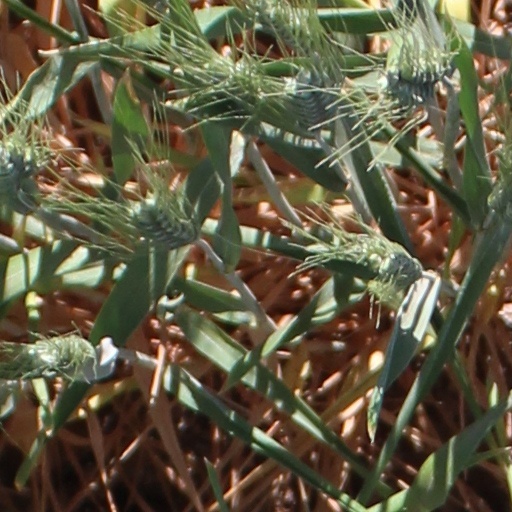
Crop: wheat